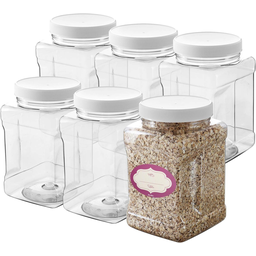
Label: plastic